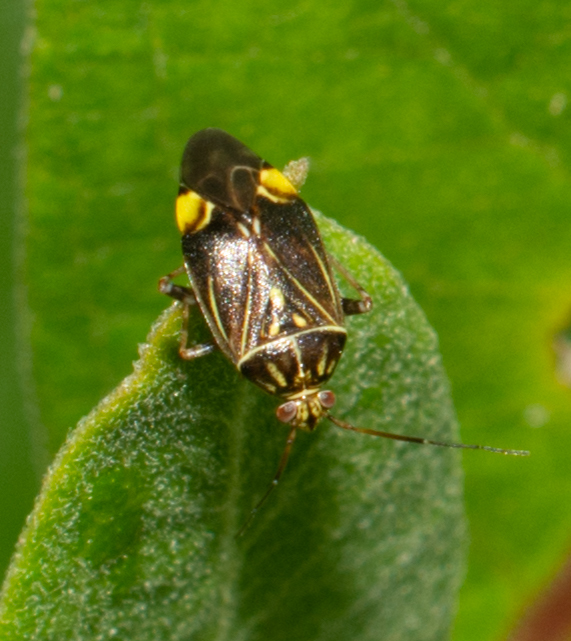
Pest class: lygus_bug